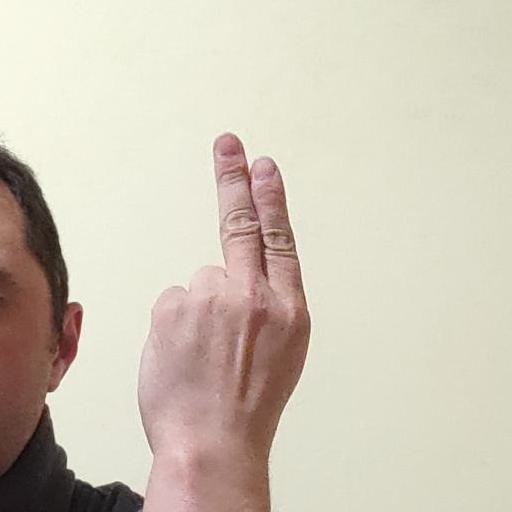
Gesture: two_up_inverted